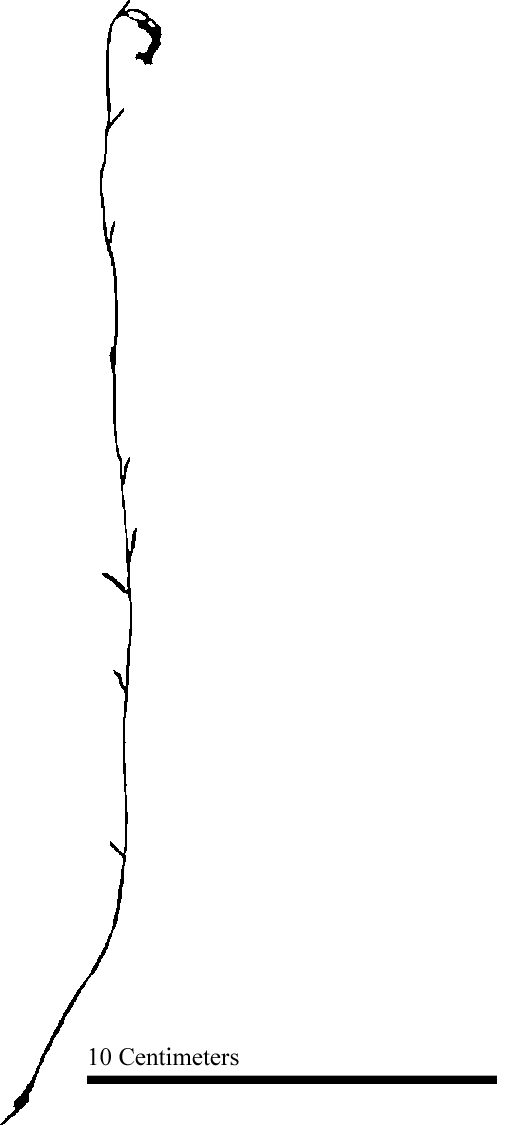
Species: Lobelia canbyi
Plant height: 27.4 cm, width: 4.0 cm